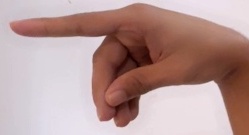
ASL sign: P